Chaim Nahum

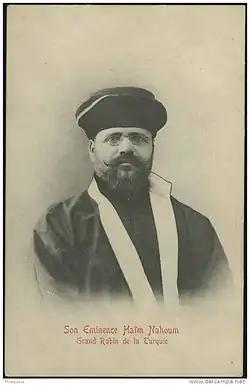
As Chief Rabbi of the Ottoman Empire. Ottoman Postcard.

Chaim (Haim) Nahum Effendi (1872–1960) was a Turkish Jewish scholar, jurist, and linguist of the early 20th century.